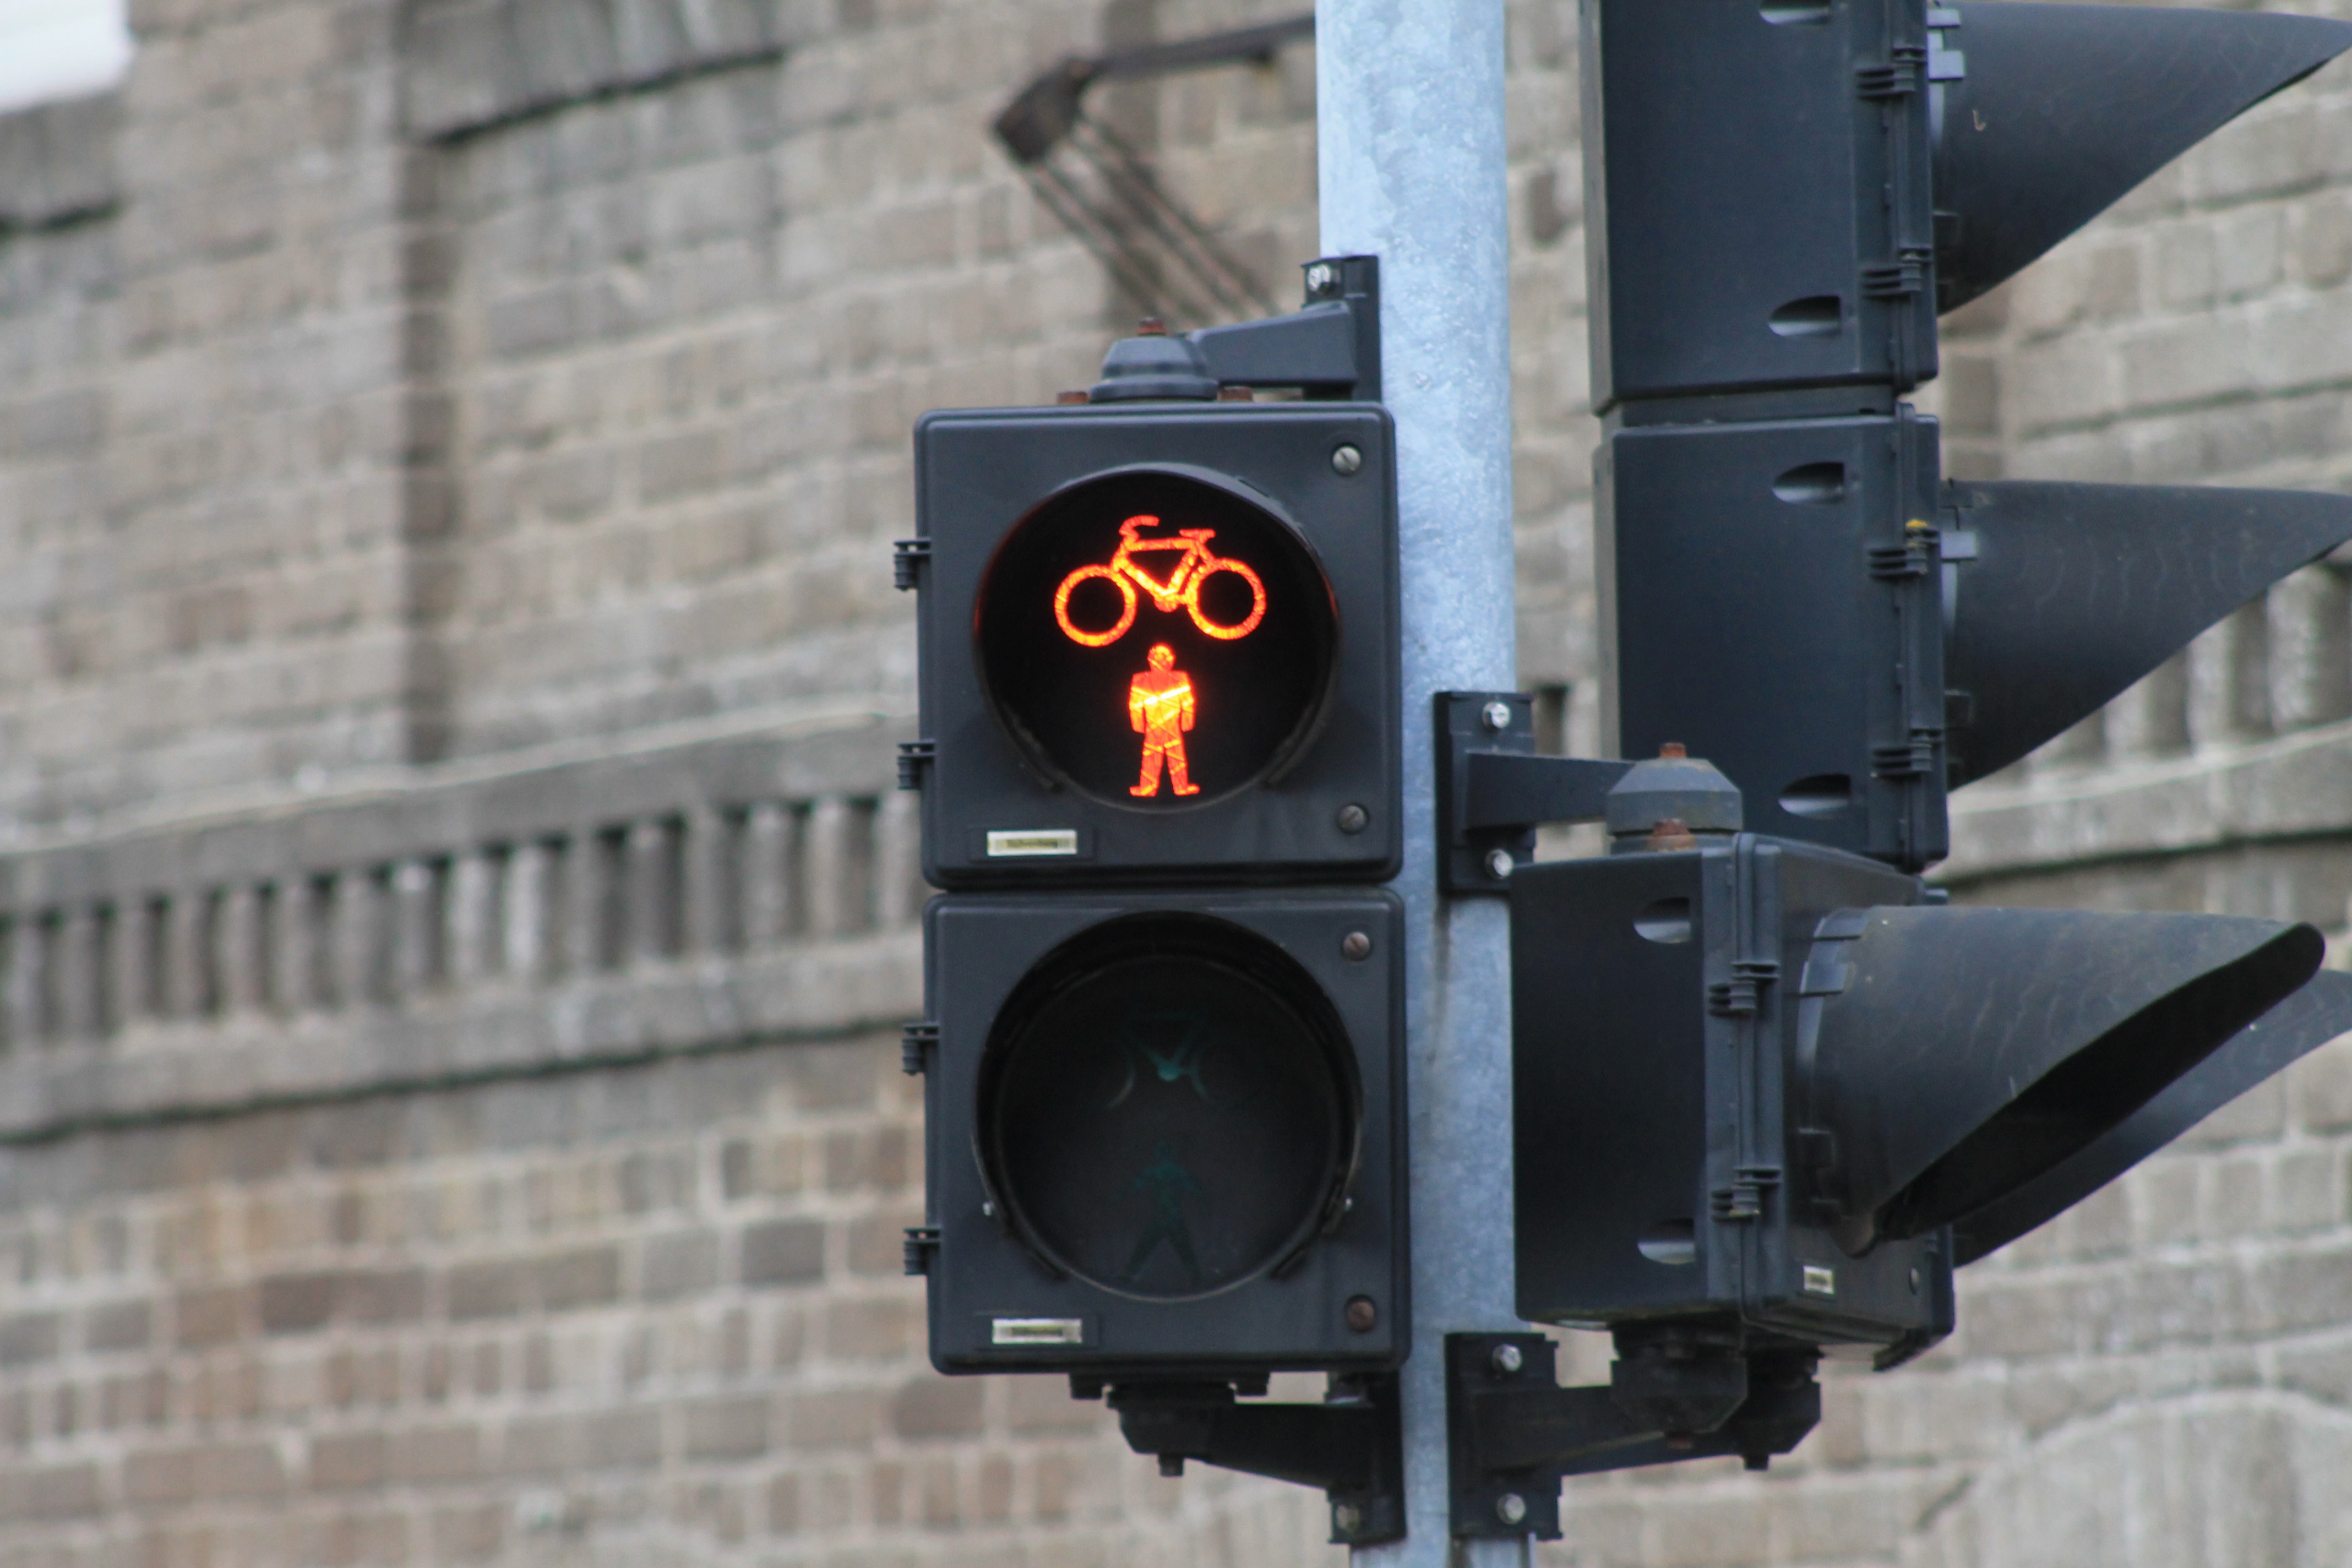
pedestrian, light, bike, red, vehicle, lighting, traffic light, road sign, light fixture, traffic lights, signaling device